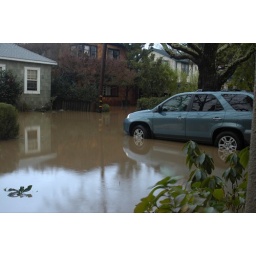
J's car in the driveway after the water had receded quite a bit.Flooding in San Anselmo CA, New Year's Eve 2005